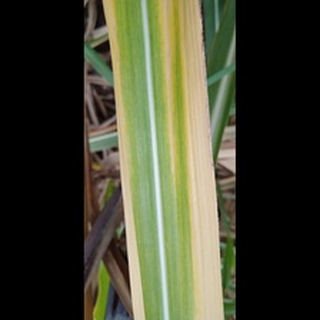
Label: sugarcane_yellow_leaf_disease